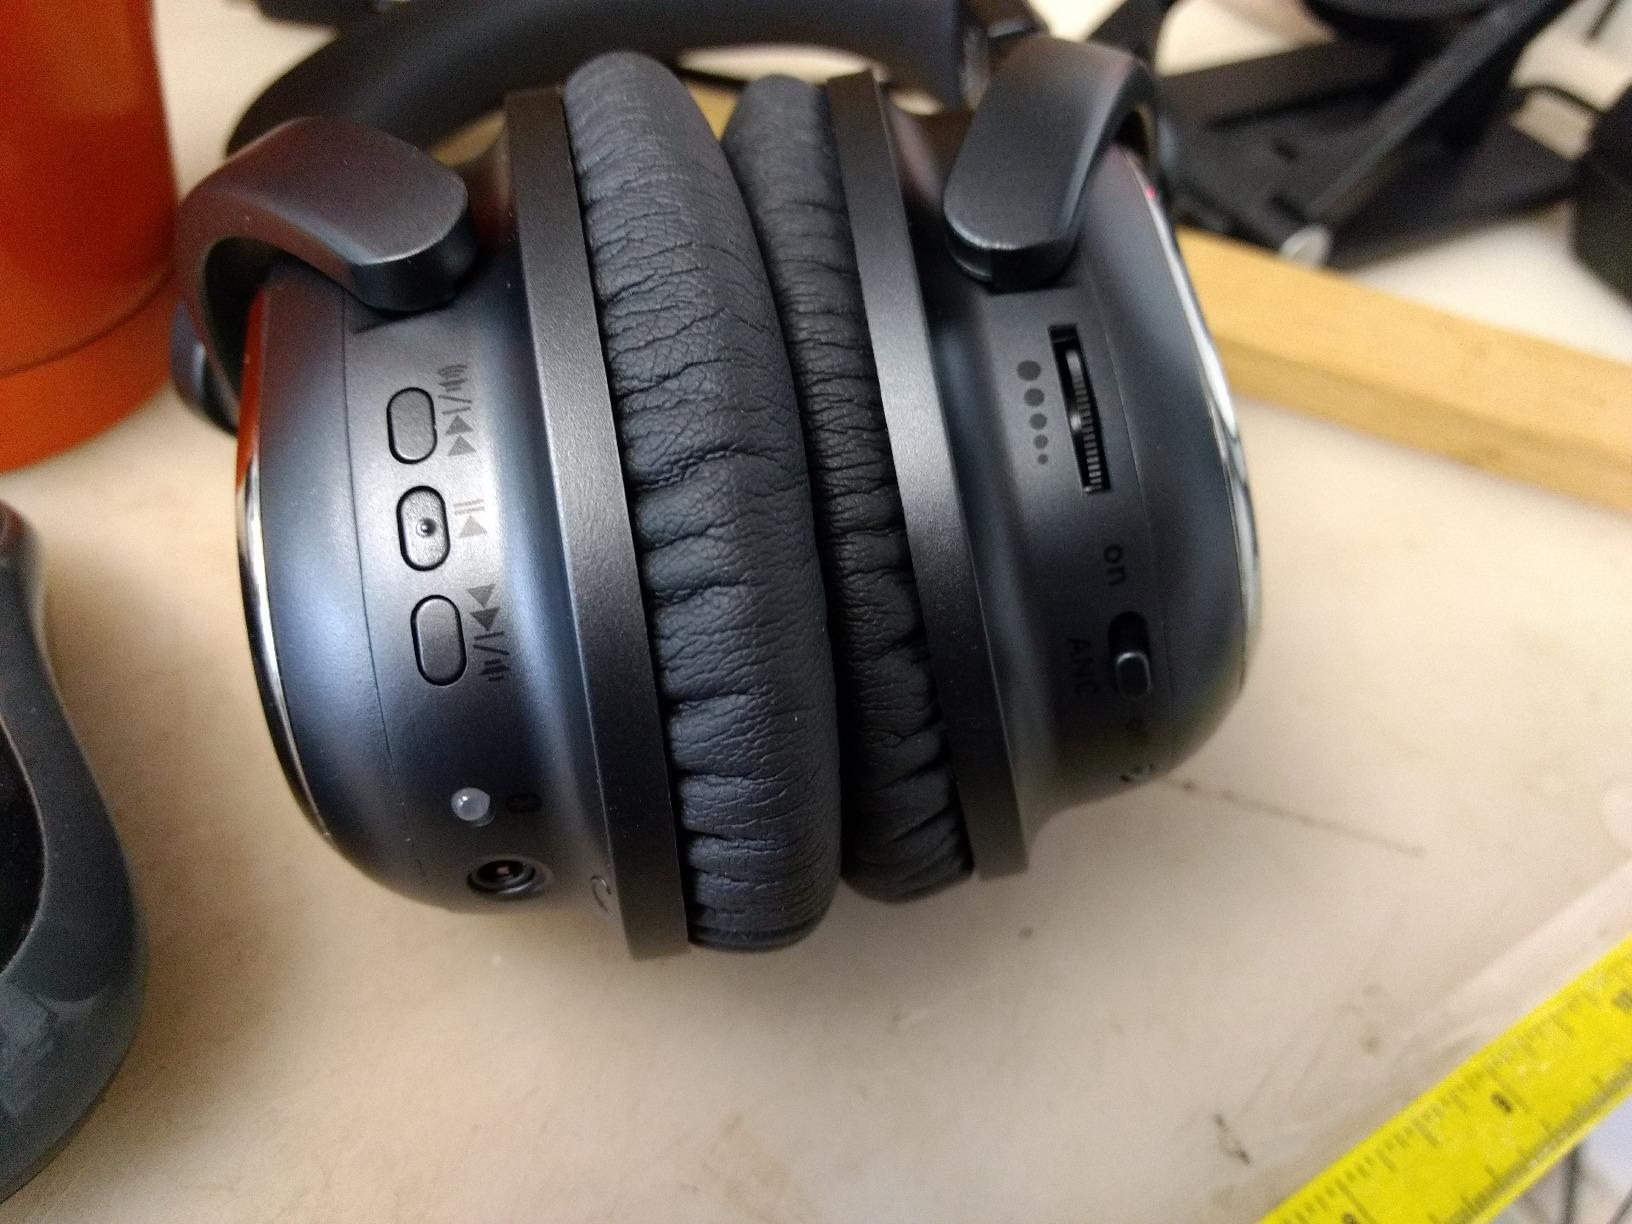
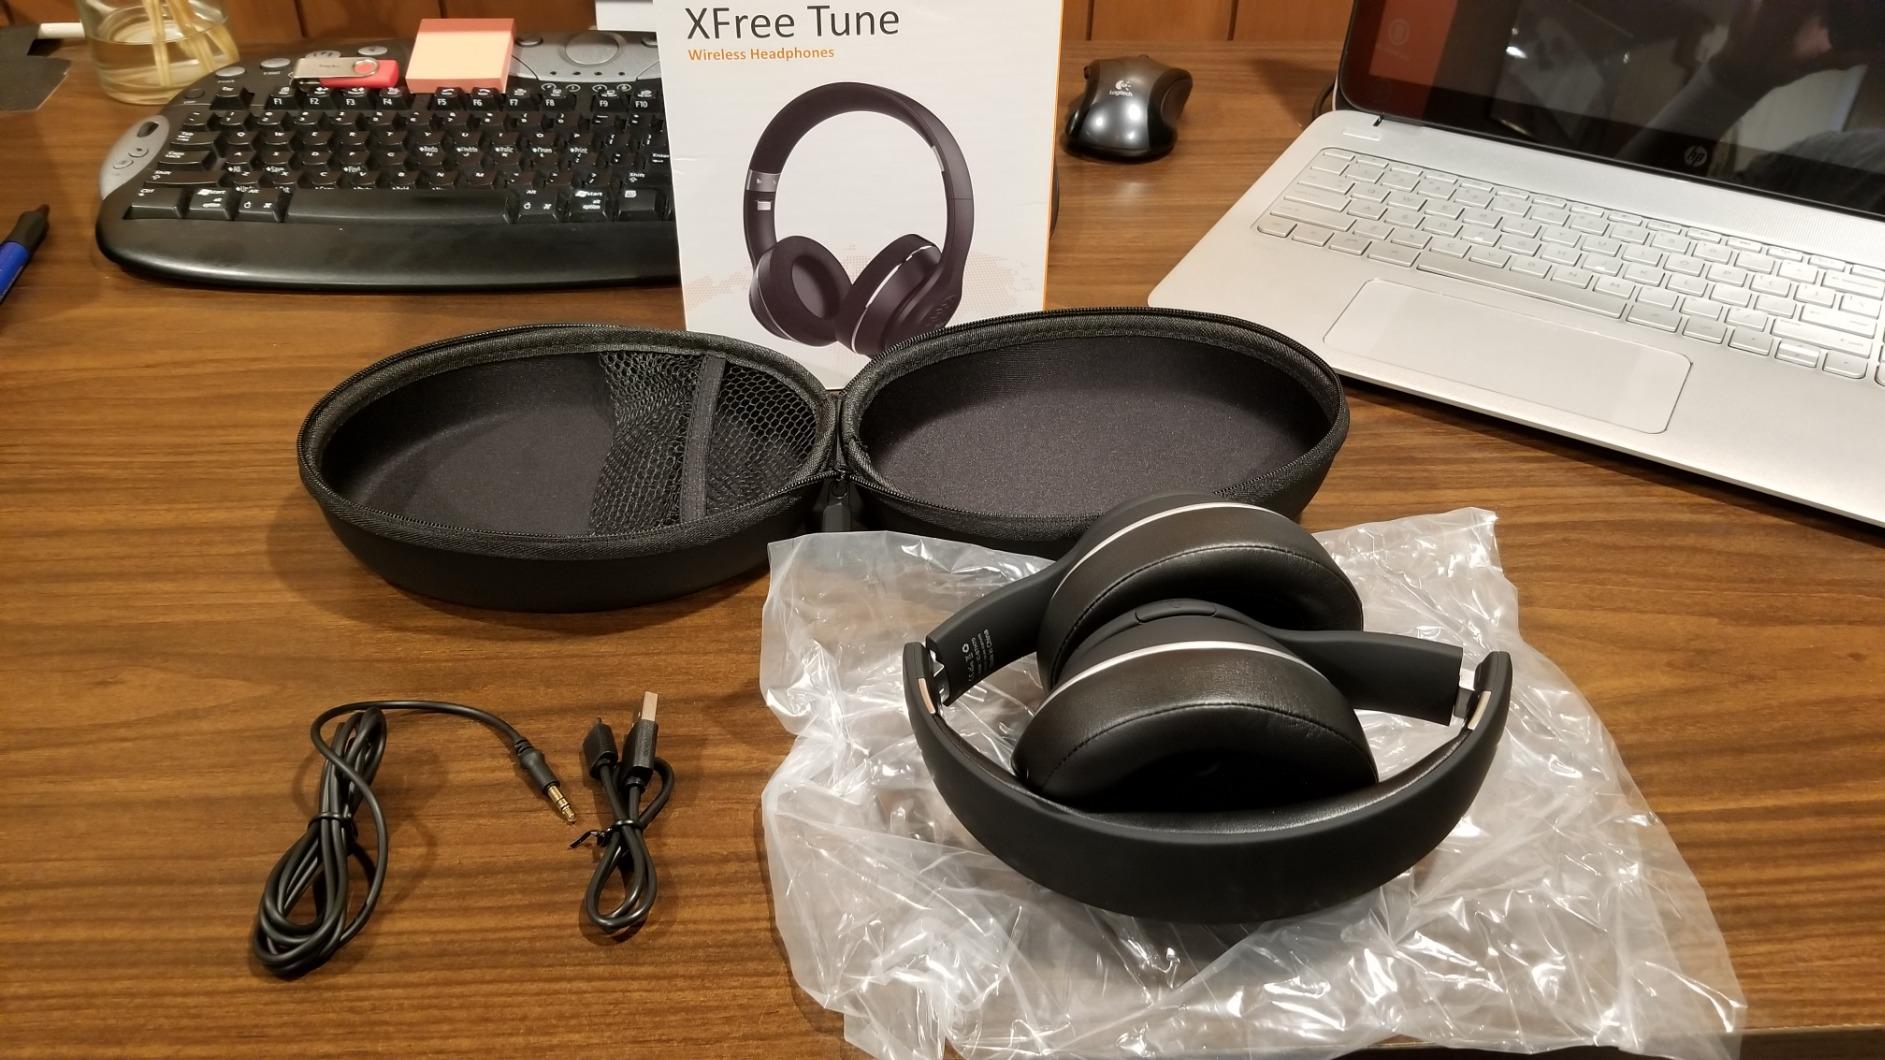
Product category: headphones
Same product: no